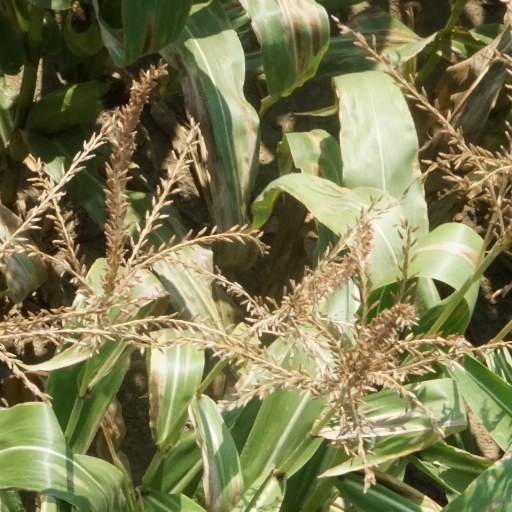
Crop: maize; corn